Describe the emotion expressed in this image:  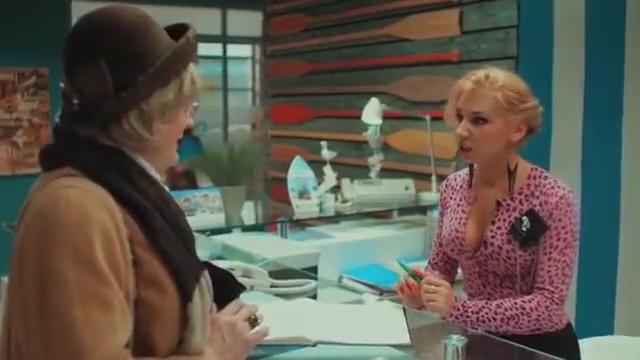
This person displays Fear, valence and arousal with low intensity.